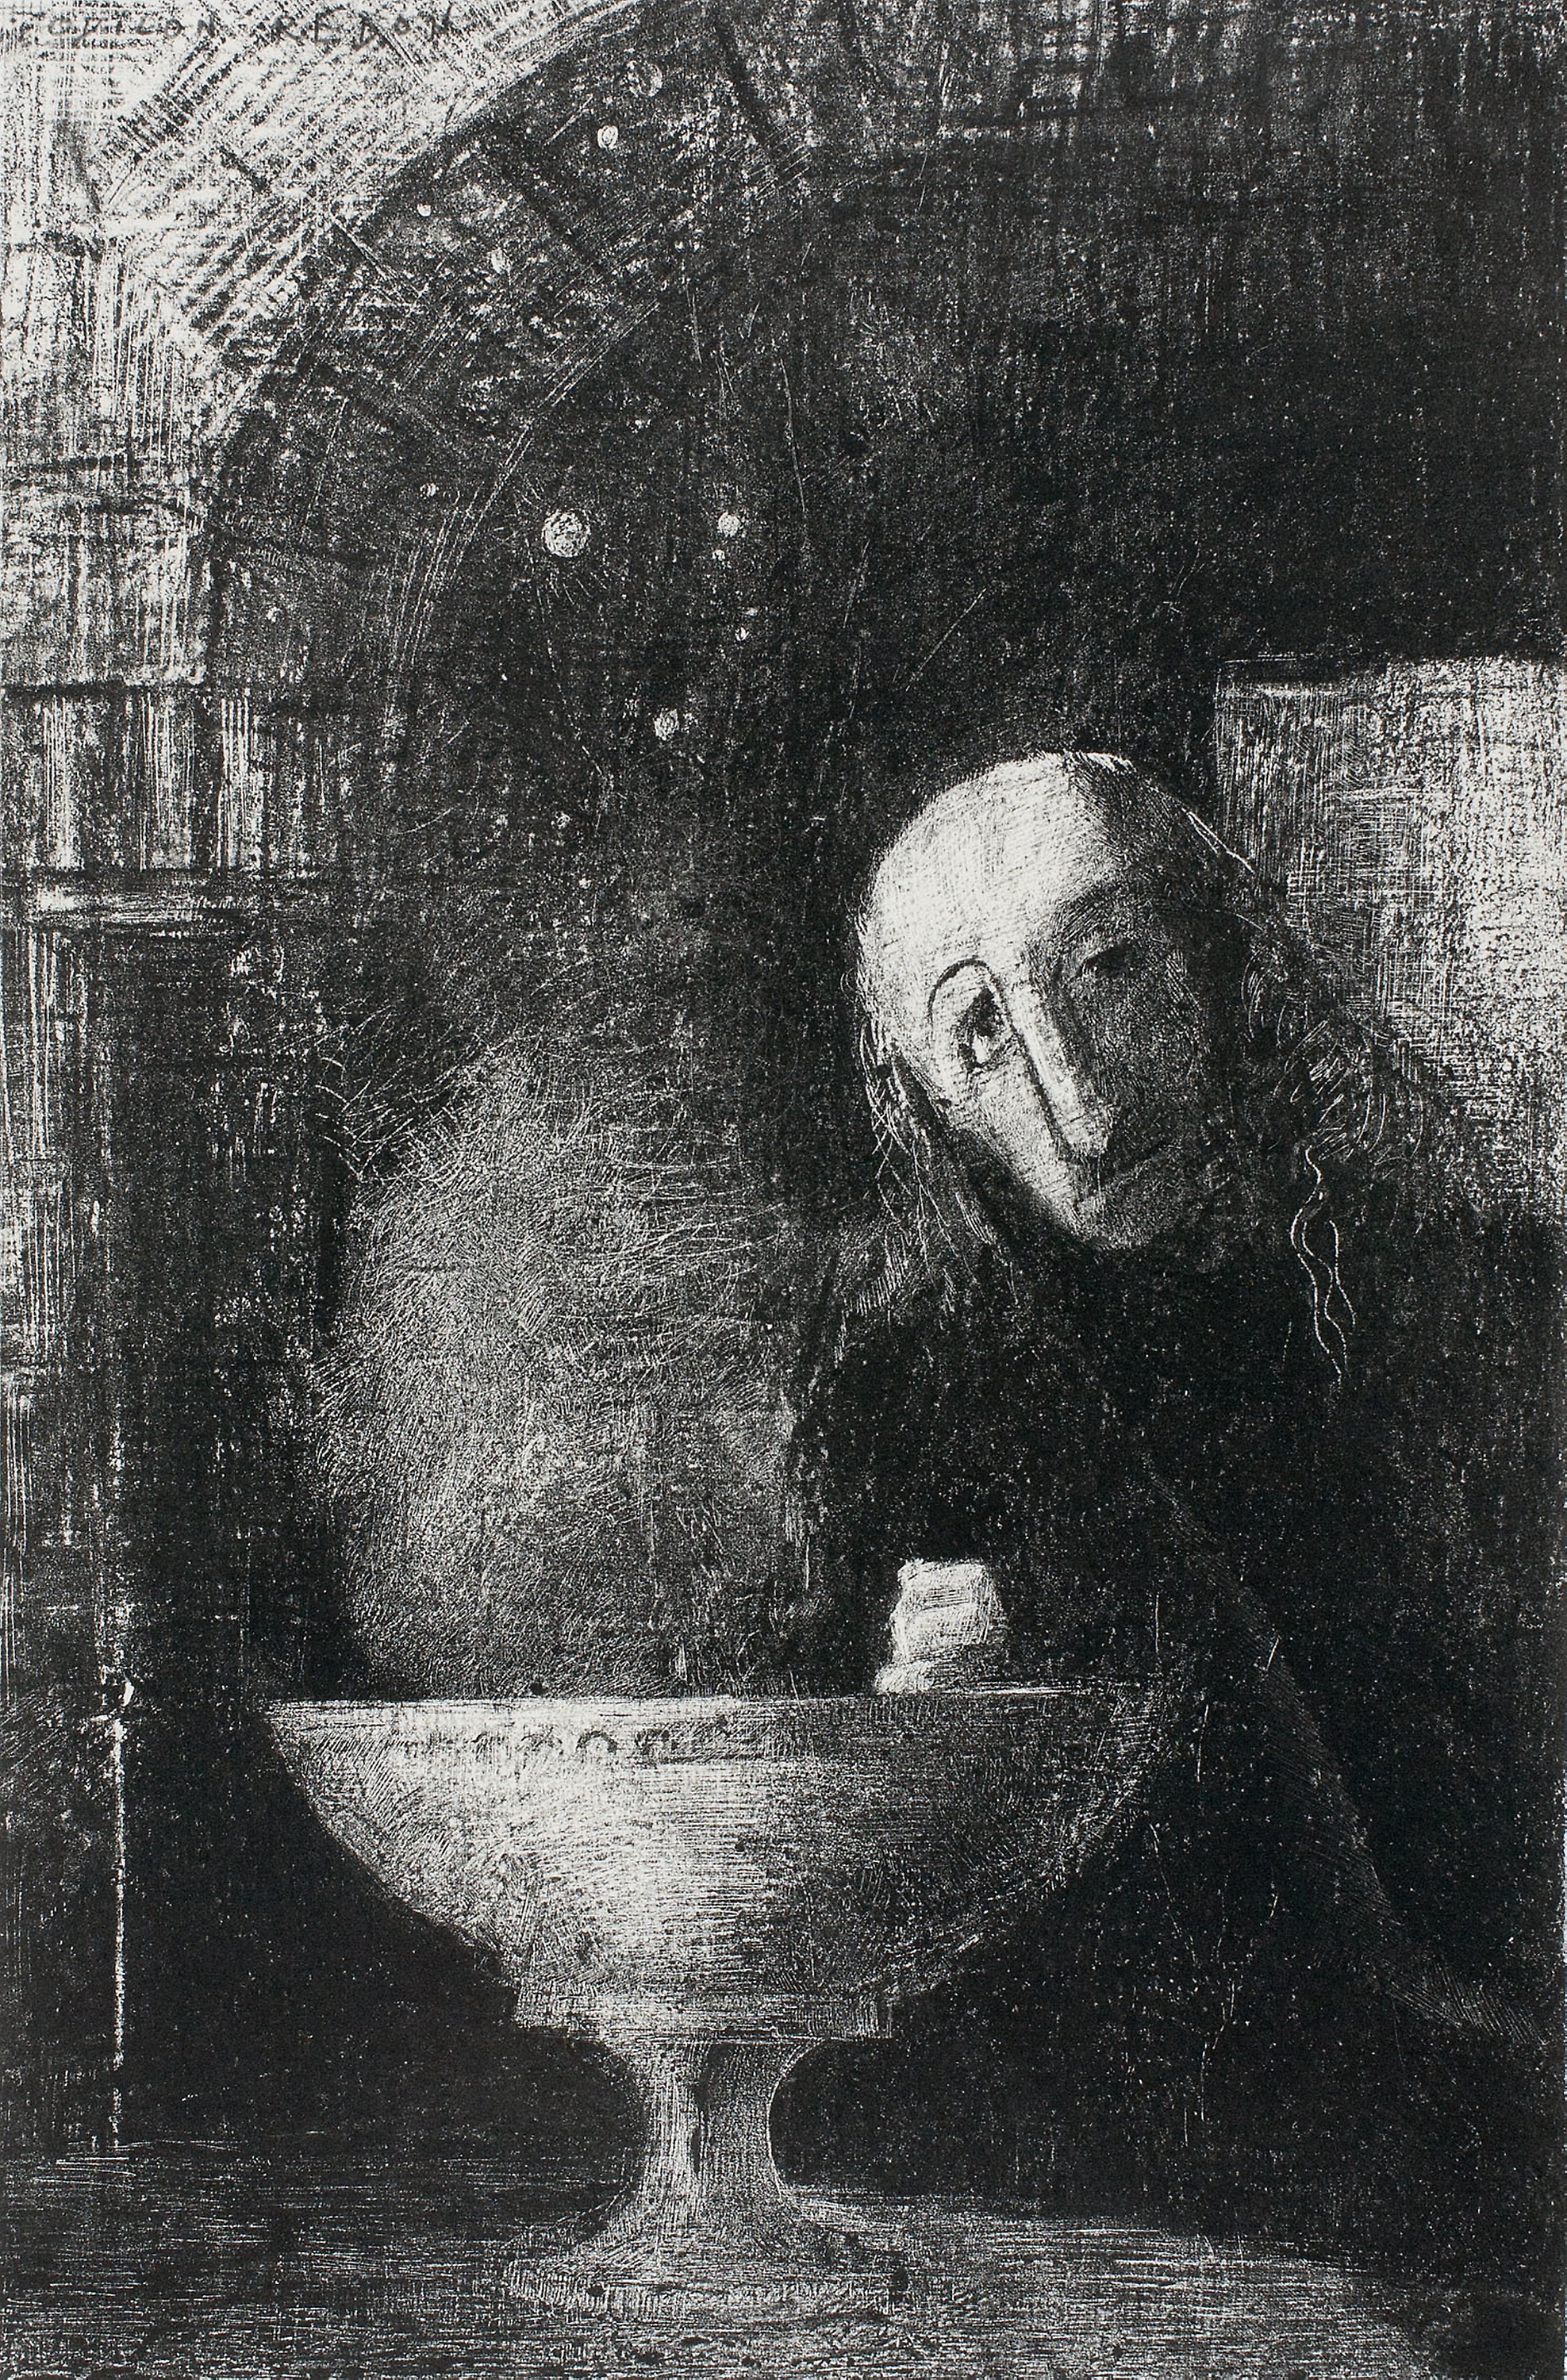
black, photograph, black and white, monochrome photography, art, photography, tree, monochrome, visual arts, water, artwork, stock photography, painting, portrait, still life photography, sculpture